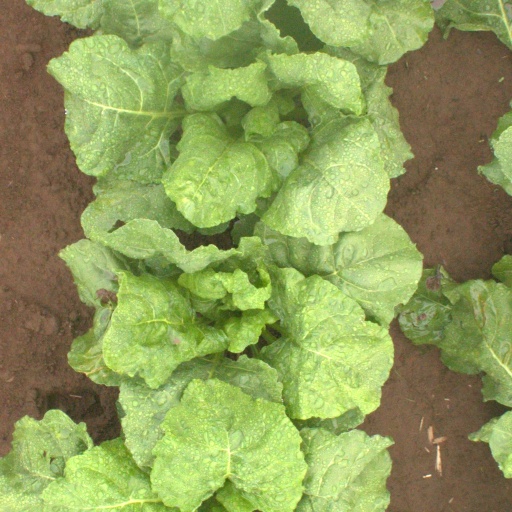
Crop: sugar beet